Conothamnus aureus

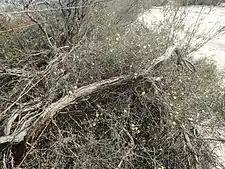
Near Scaddan

This species was first formally described in 1852 by Nikolai Turczaninow who gave it the name "Trichobasis aurea" and published the description in "Bulletin de la Classe Physico-Mathématique de l'Académie Impériale des Sciences de Saint-Pétersbourg". In 1923, Karel Domin changed the name to "Conothamnus aureus". The specific epithet ("aureus") is a Latin word meaning "golden".